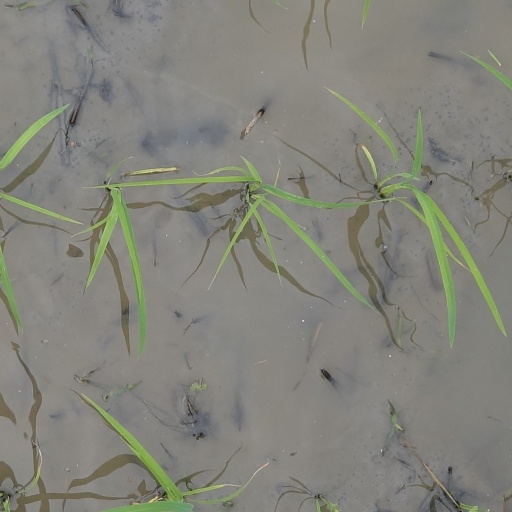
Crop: rice